Venom (1971 film)

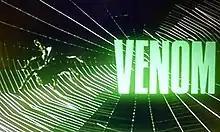
Opening title

Venom (also known as The Legend of Spider Forest, and Spider's Venom) is a 1974 British horror film directed by Peter Sykes and starring Simon Brent and Neda Arnerić .